Painting of the Six Kings

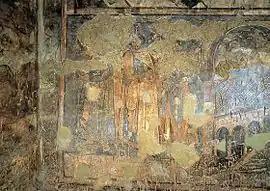
"Painting of the Six Kings", with visible damage

The Painting of the Six Kings is a fresco found on the wall of Qasr Amra, a desert castle of the Umayyad Caliphate located in modern-day Jordan. It depicts six rulers standing in two rows of three. Four of the six have inscriptions in Arabic and Greek identifying them as the Byzantine emperor, King Roderic of Spain, the Sasanian emperor, and the King of Aksum. The painting, now substantially damaged, is thought to be from between 710 and 750, commissioned by the Umayyad caliph or someone in his family. It is one of the most famous frescoes in the Qasr Amra complex.